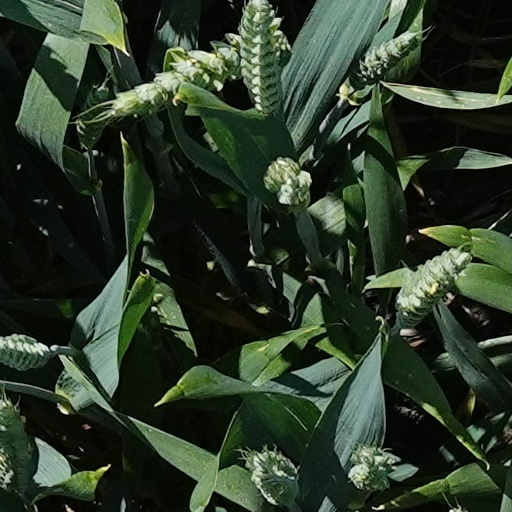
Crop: wheat